Albanian alphabet

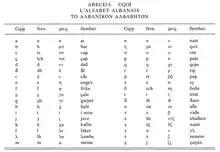
A table of the 'Istanbul' alphabet, which is not supported by Unicode

In 1857 Kostandin Kristoforidhi, an Albanian scholar and translator, drafted in Istanbul, Ottoman Empire, a "Memorandum for the Albanian language". He then went to Malta, where he stayed until 1860 in a Protestant seminary, finishing the translation of "The New Testament" in the Tosk and Gheg dialects. He was helped by Nikolla Serreqi from Shkodër with the Gheg version of the New Testament. Nikolla Serreqi was also the propulsor for the use of the Latin script for the translation of the New Testament, which had already been used by the early writers of the Albanian literature; Kristoforidhi enthusiastically embraced the idea of a Latin alphabet.